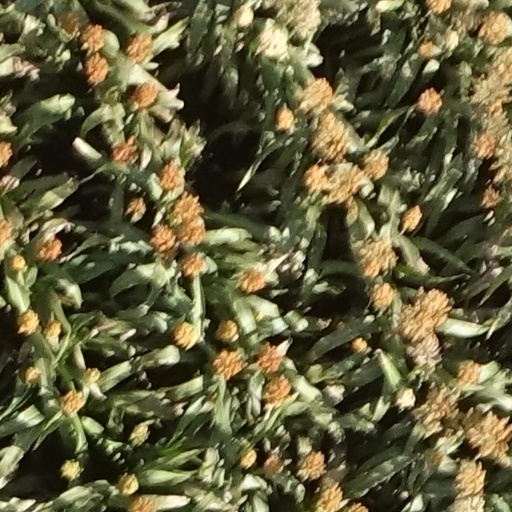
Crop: sorghum